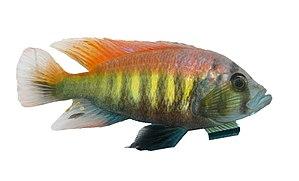
Haplochromis est un genre regroupant de nombreuses espèces de poissons de la famille des cichlidés. Bon nombre de ces espèces sont endémiques du Lac Victoria, en Afrique orientale. L'introduction de la Perche du Nil en 1954 dans le Lac Victoria a conduit environ 200 espèces d'Haplochromis à l'extinction et de nombreuses autres sont actuellement menacées ou en danger critique d'extinction. Certaines espèces du lac Tanganika et du lac Malawi, autrefois placées dans ce genre, ont été déplacées dans d'autres genres de cichlidés comme Astatotilapia, Pseudocrenilabrus ou Pundamilia.
La sélection sexuelle constitue l'un des deux mécanismes de la sélection naturelle, celui qui est lié à la « lutte pour la reproduction », distincte et complémentaire de la « lutte pour la survie ».
Haplochromis nyererei est une espèce de poisson appartenant à la famille des Cichlidés.